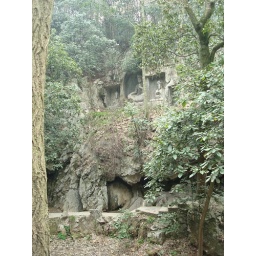
Carvings in the rocky hillside next to Buddhist temple. The hill is called &amp;quot;The mountain that flew hither&amp;quot;.